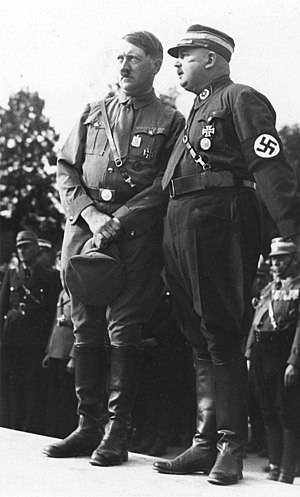
NSDAP / NSDAP under det tredje rige / Etablering af etpartistaten og diktatur
Hitler og SA-lederen Ernst Röhm, som da var Tysklands næst mægtigste politiker, taler sammen under partikongressen 30. august-3. september 1933. Året efter falt Röhm i unåde i partiledelsen og blev dræbt i De lange knives nat.